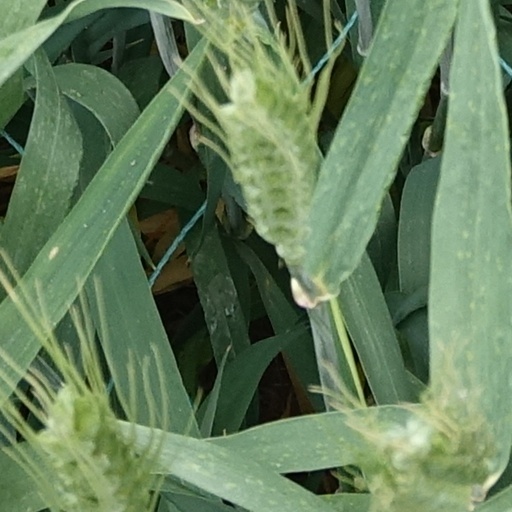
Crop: wheat